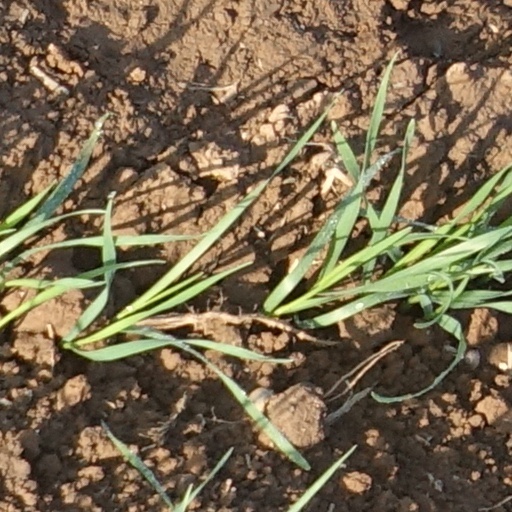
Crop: wheat